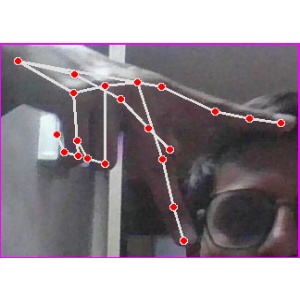
अक्षर: प